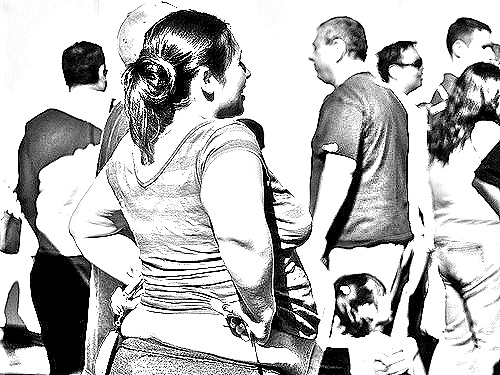
Portrait style: Sketch Portrait